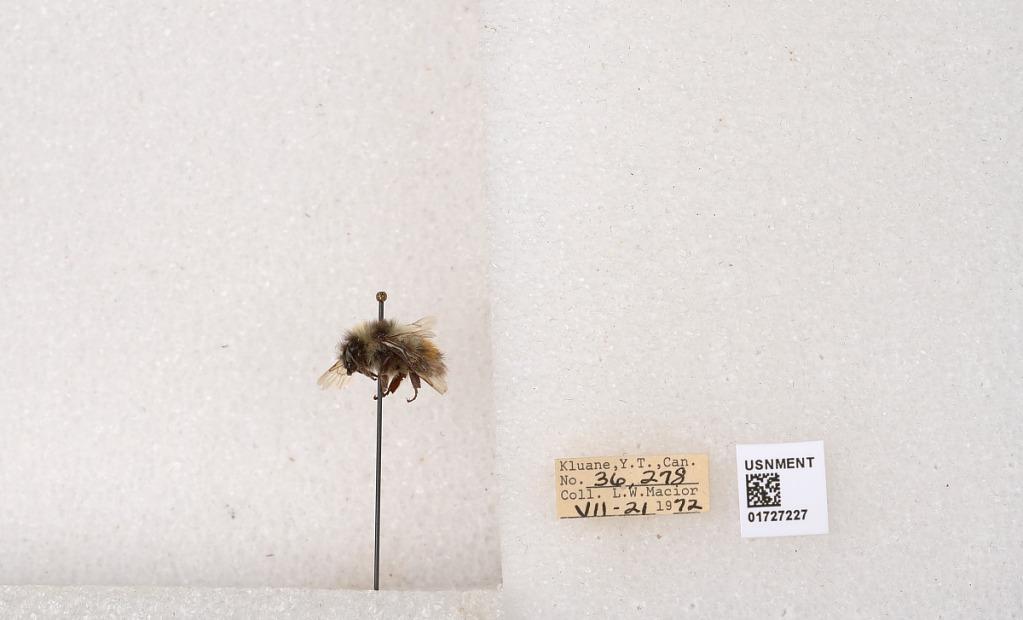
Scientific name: Bombus (Pyrobombus) sylvicola Kirby
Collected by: L. Macior
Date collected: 1972-7-21
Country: Canada
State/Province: Yukon Teritory
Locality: Kluane National Park and Reserve
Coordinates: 60.7493, -139.504